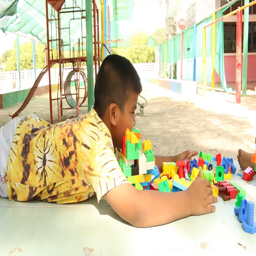
little cute boy playing with plastic building blocks in the park